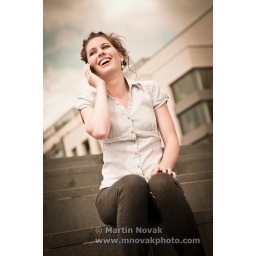
Chat on phone - young woman in street